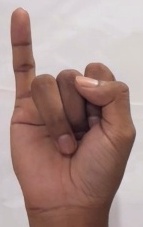
ASL sign: I